First Battle of Szolnok

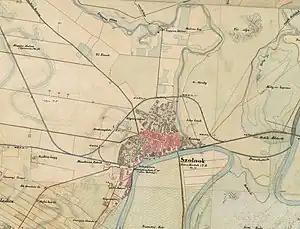
Map of Szolnok on the middle of the 19th century

Mór Perczel's corps, the "Central Mobile Army", was given the task by the decision of the War Council of 2 January 1849 to defend the capital during its evacuation, and then to slowly retreat to Szolnok, and repel the eventual Austrian attacks, transporting all war material to a safe place. Perczel's troops left Pest on the night of 4 to 5 January, but he himself did not leave the capital until noon on the 5th. His army then arrived in Cegléd on the Üllő-Monor-Albertirsa route on 7 January.